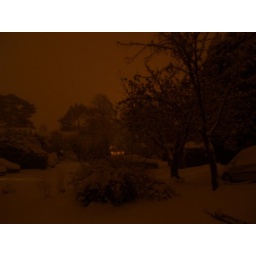
Eerie orange glow from the snow - reflecting the street lamps in neighbouring streets. (Completely untouched image!)